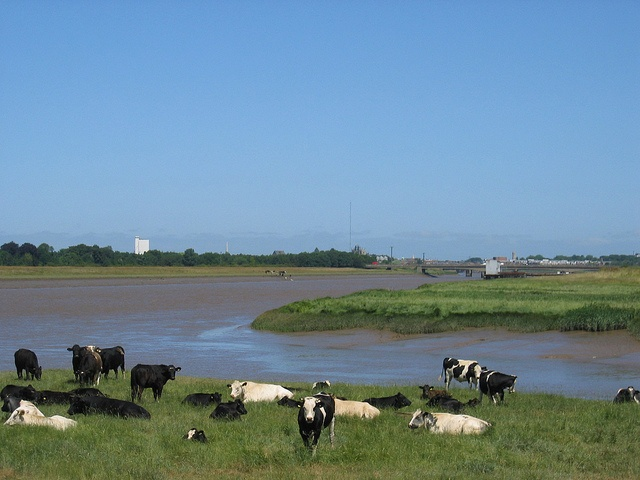
A herd of animals grazing on a lush green field.
A group of cows grazing in the sun next to water.
A bunch of cows sitting and walking around in a field near a pond.
Green pastures, a blue sky, a lake, and cows is the name of the game.
Several cows are in a grassy field next to a body of water.